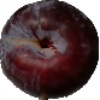
Label: Plum 1